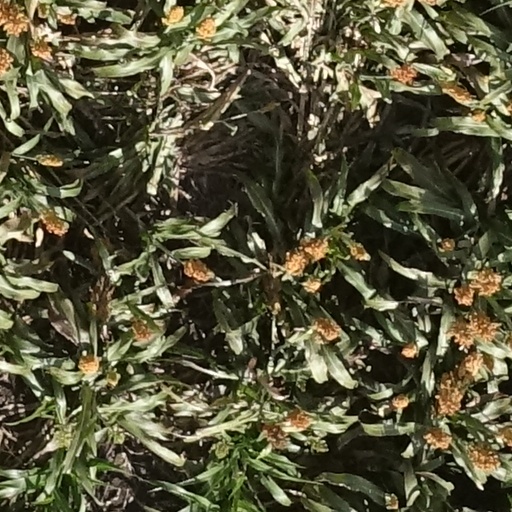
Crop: sorghum